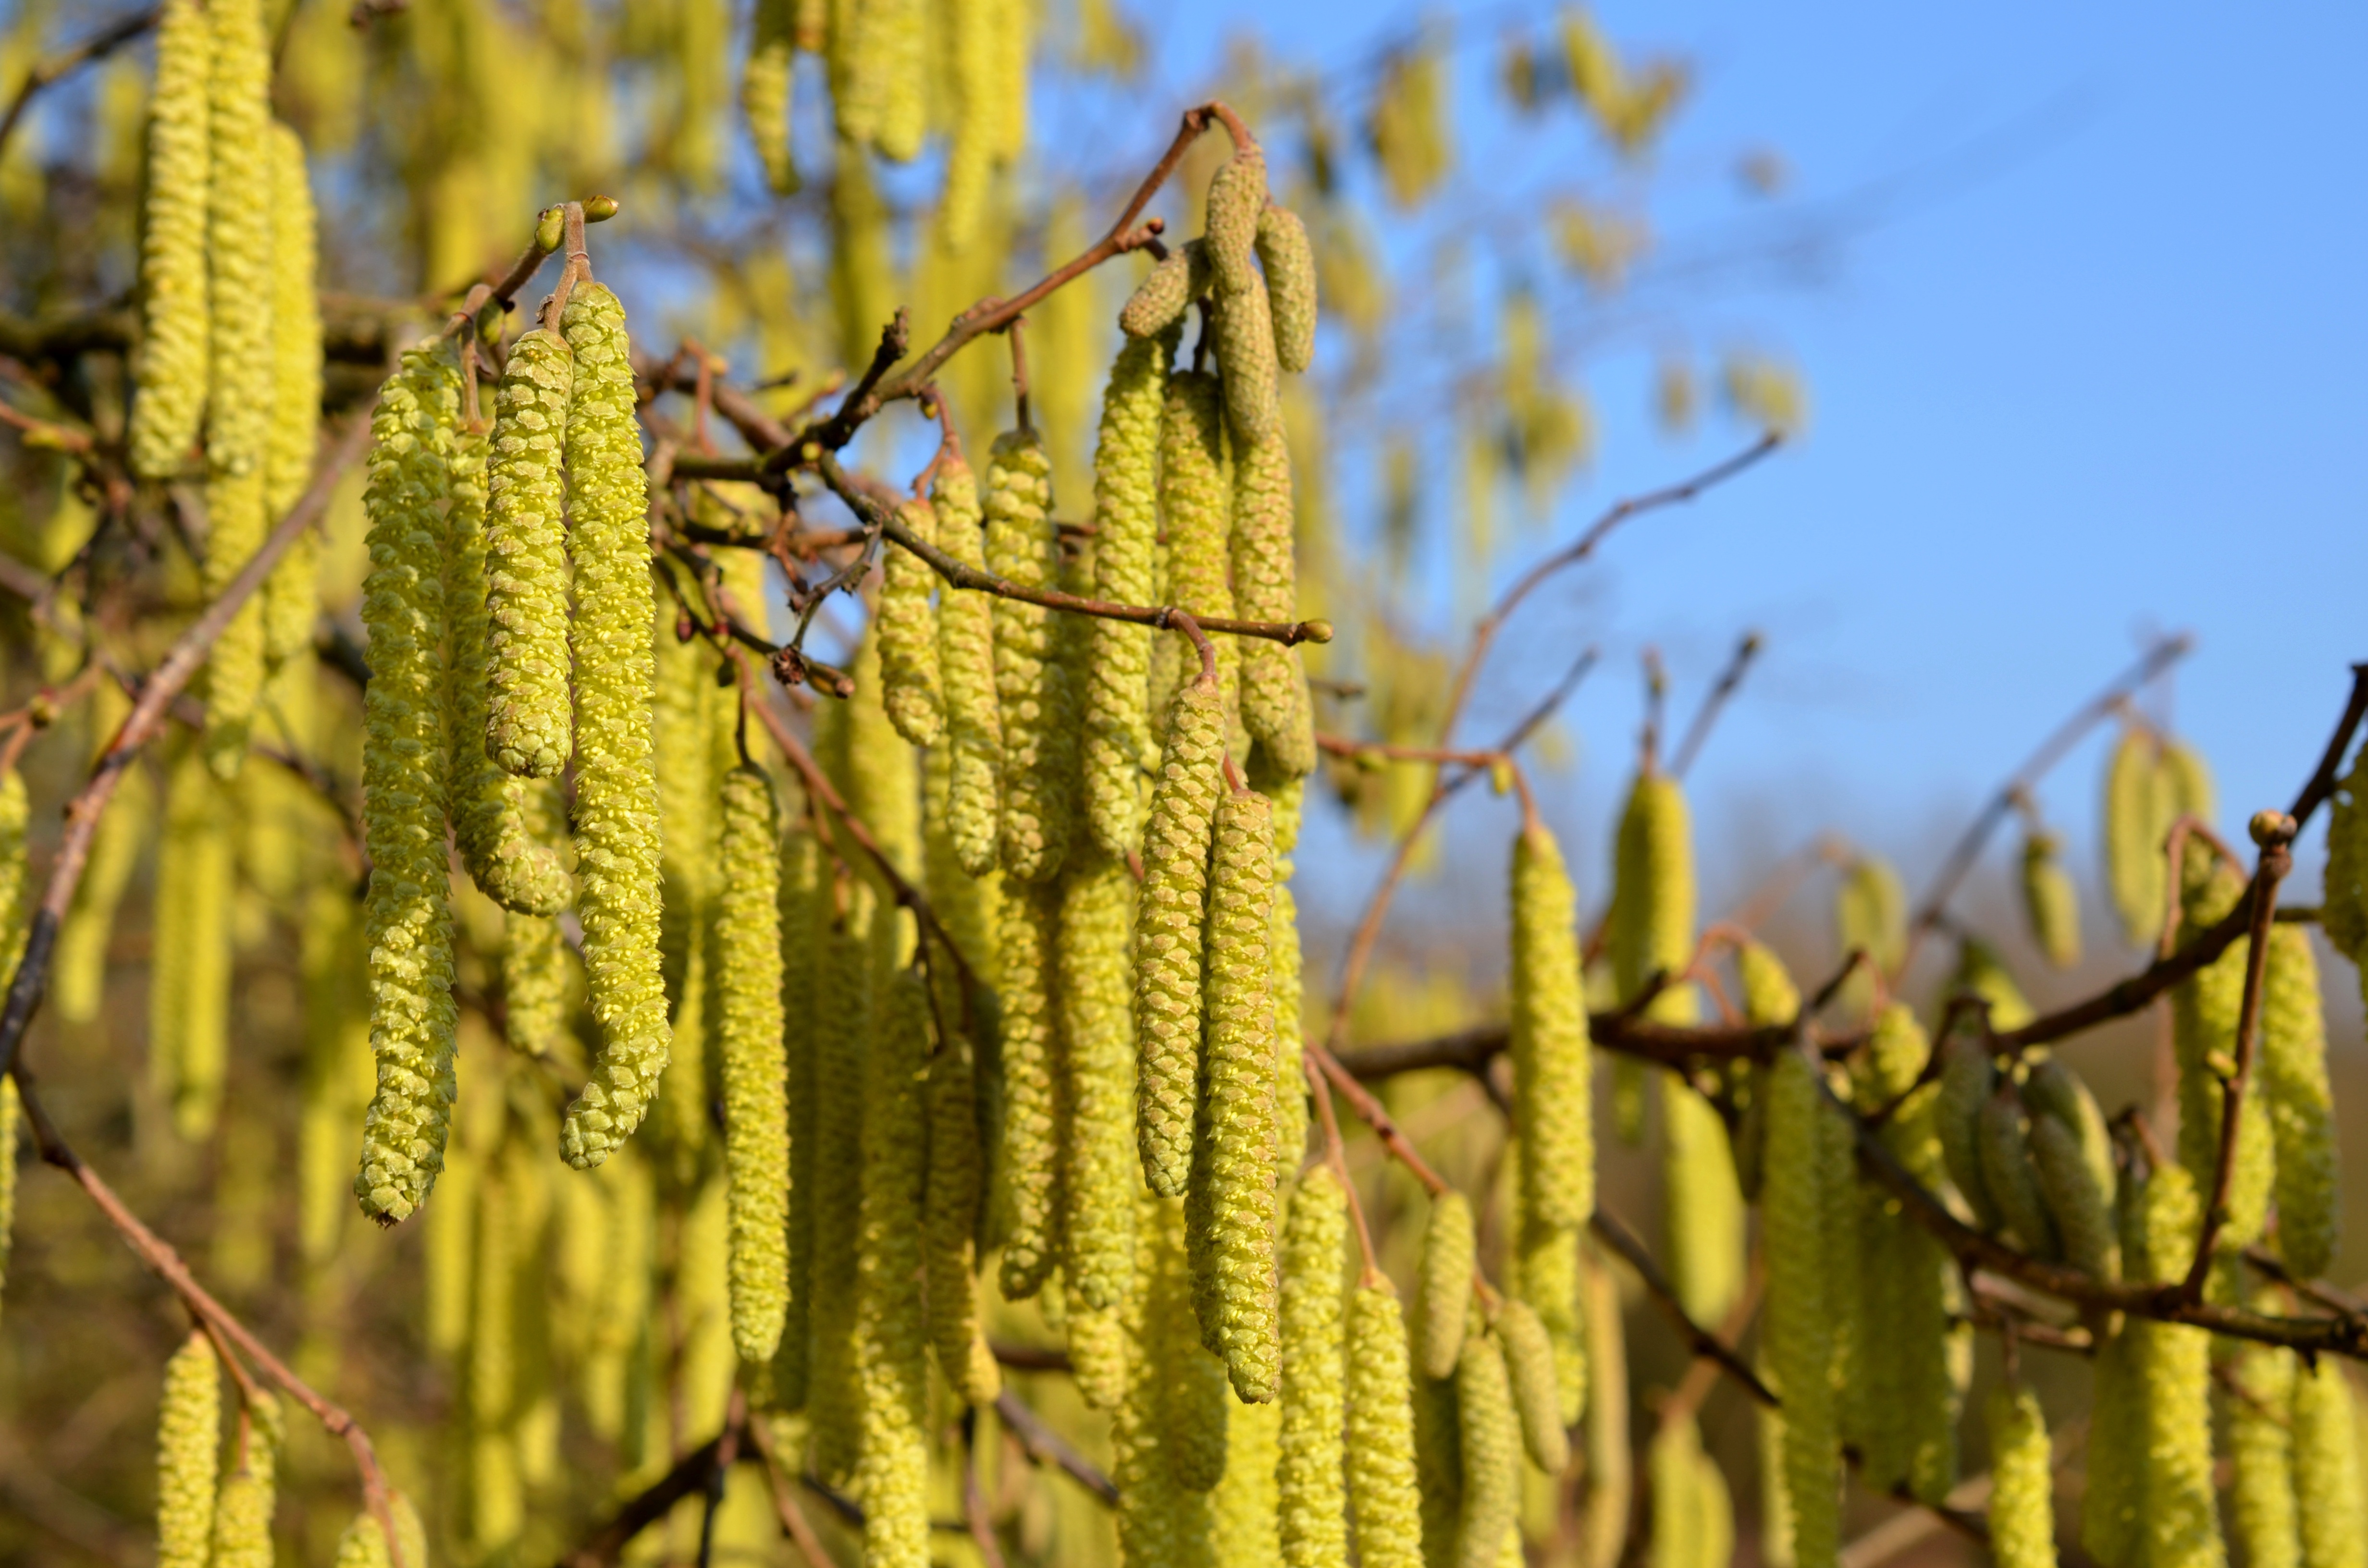
tree, branch, plant, field, sunlight, leaf, flower, pollen, spring, green, autumn, yellow, agriculture, flora, season, seeds, hazel, flowering plant, grass family, plant stem, woody plant, land plant